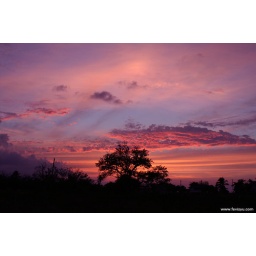
On the way home from work, I had to turn the car around and take this photo...